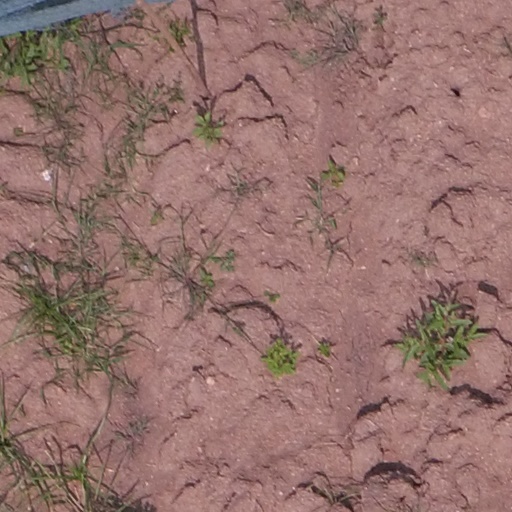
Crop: maize; corn